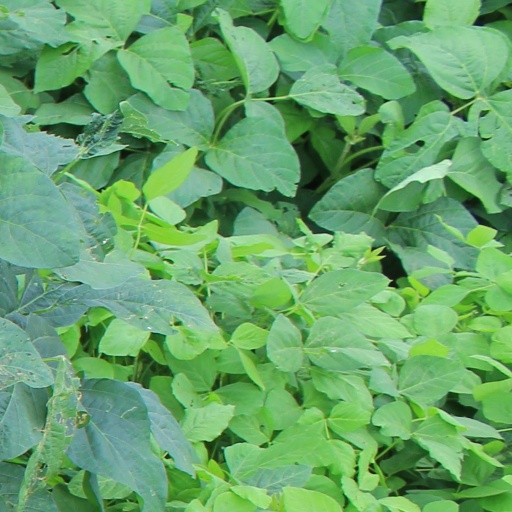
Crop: soybean